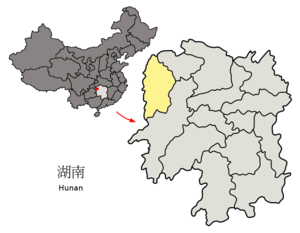
La préfecture autonome tujia et miao de Xiangxi est une subdivision administrative du nord-ouest de la province du Hunan en Chine. Son chef-lieu est la ville de Jishou. Cette préfecture est également surnommée Miaojiang
Xiche est un village de la préfecture de Xiangxi situé dans le Nord-Ouest de la province de Hunan, dans le Sud de la Chine.